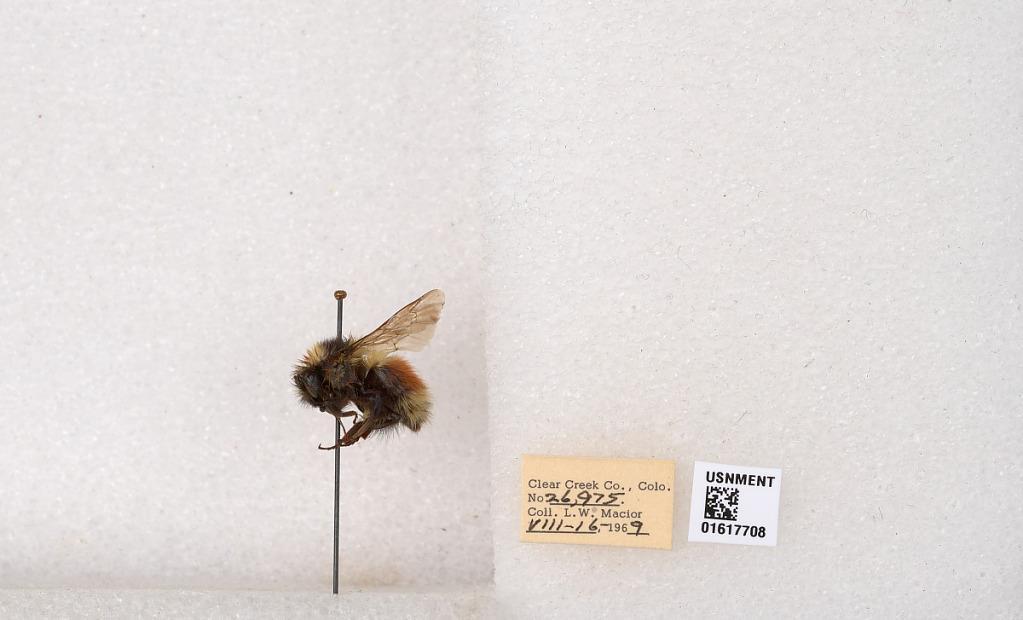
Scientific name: Bombus (Pyrobombus) sylvicola Kirby
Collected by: L. Macior
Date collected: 1969-8-16
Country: United States
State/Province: Colorado
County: Clear Creek
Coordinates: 39.7006, -105.694